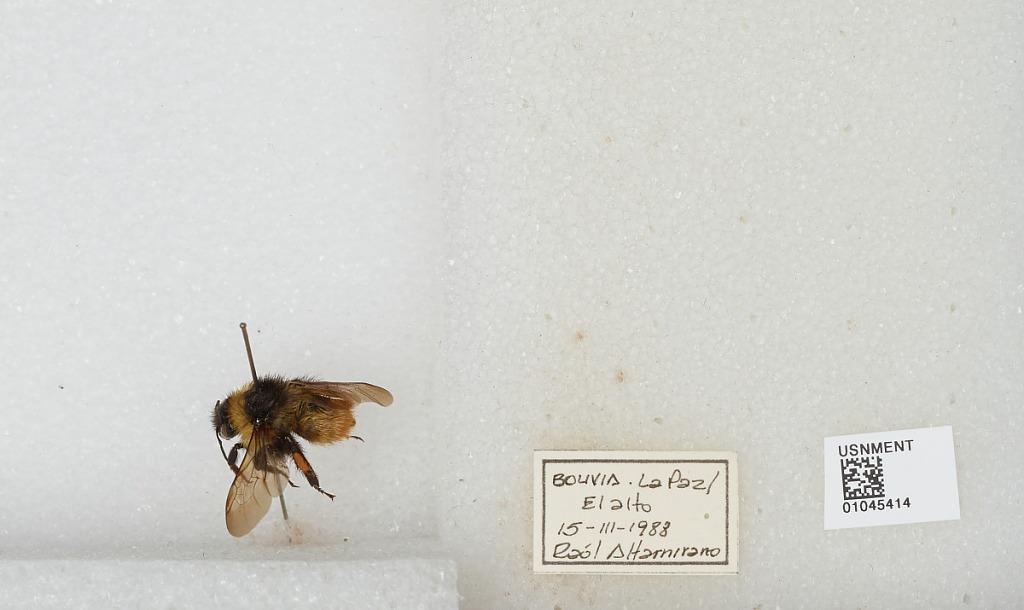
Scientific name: Bombus sp.
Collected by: R. Altamirano
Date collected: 1988-3-15
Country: Bolivia
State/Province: La Paz
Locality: El Alto